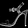
Label: Sandal